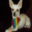
Label: dog